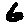
Label: 6